U.S. Route 422

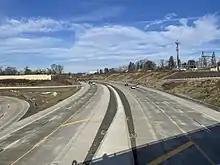
US 422 westbound at the PA 363 interchange in Audubon

From here, US 422 heads southeast as Perkiomen Avenue, a four-lane divided highway with occasional jughandles that is lined with businesses. The route passes north of the community of Lorane as it continues through suburban residential and commercial development, crossing Antietam Creek. The road runs southeast through a mix of woodland and development before the eastbound and westbound lanes split as it reaches an intersection with the northern terminus of PA 345 in the community of Baumstown. Following this intersection, US 422 continues east as a one-way pair through wooded areas with some residences and businesses, crossing into Amity Township. Both directions of the route rejoin and the route heads southeast as four-lane divided Benjamin Franklin Highway, crossing Monocacy Creek and passing farm fields before running through wooded areas with some commercial development. The road passes south of a residential development before the eastbound and westbound lanes split again, running a short distance to the north of Norfolk Southern's Harrisburg Line. US 422 curves southeast and heads into businesses areas, coming to an intersection with the southern terminus of PA 662 in the community of Douglassville. Following this, the route curves to the east before both directions rejoin. US 422 splits from Benjamin Franklin Highway by heading southeast onto a four-lane freeway called the Pottstown Bypass at an eastbound exit and westbound entrance. Benjamin Franklin Highway continues east and the road runs through the borough of Pottstown as High Street before becoming Ridge Pike east of Pottstown. Past the split with Benjamin Franklin Highway, the freeway passes over Norfolk Southern's Harrisburg Line and the Schuylkill River Trail before it enters Douglass Township and heads east-southeast through wooded areas to the north of the Schuylkill River.